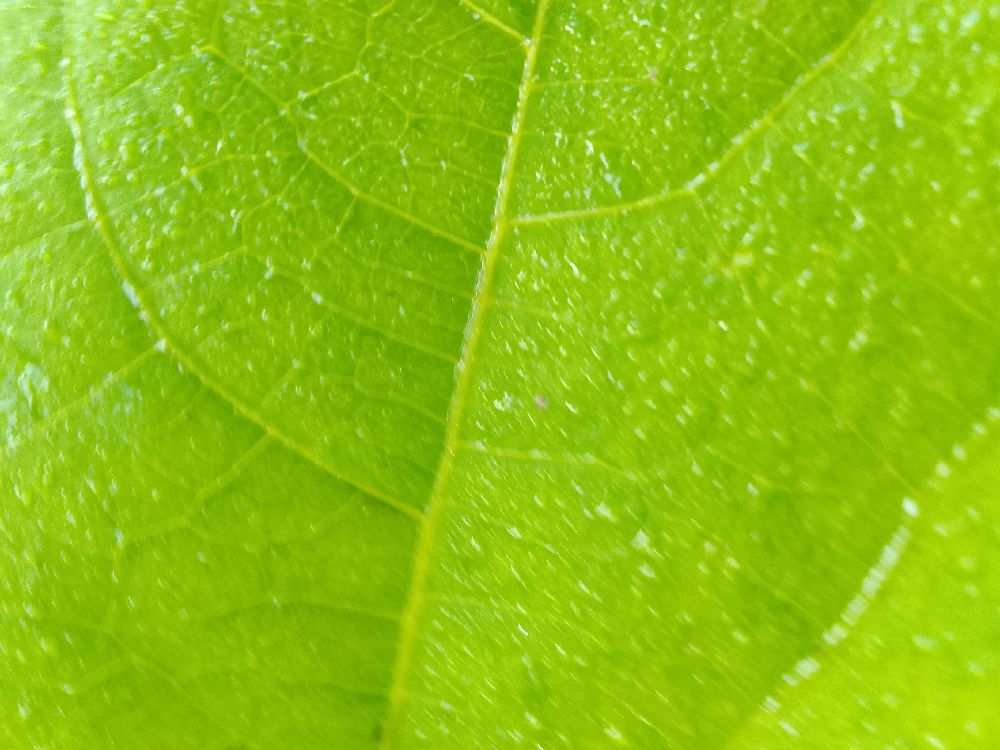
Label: healthy